Googlization

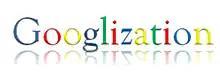

Googlization is a neologism that describes the expansion of Google's search technologies and aesthetics into more markets, web applications, and contexts, including traditional institutions such as the library (see Google Books Library Project). The rapid rise of search media, particularly Google, is part of new media history and draws attention to issues of access and to relationships between commercial interests and media.